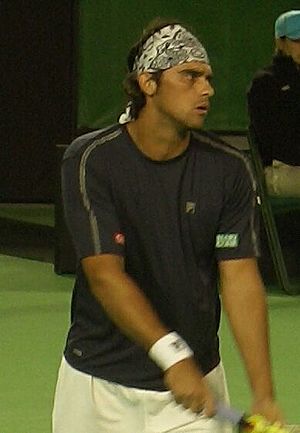
Mark Philippoussis
Mark Philippoussis er en australsk tennisspiller, der blev professionel i 1994. Han har igennem sin karriere vundet 11 single- og 3 doubletitler, og hans højeste placering på ATP's verdensrangliste er en 8. plads, som han opnåede i april 1999.